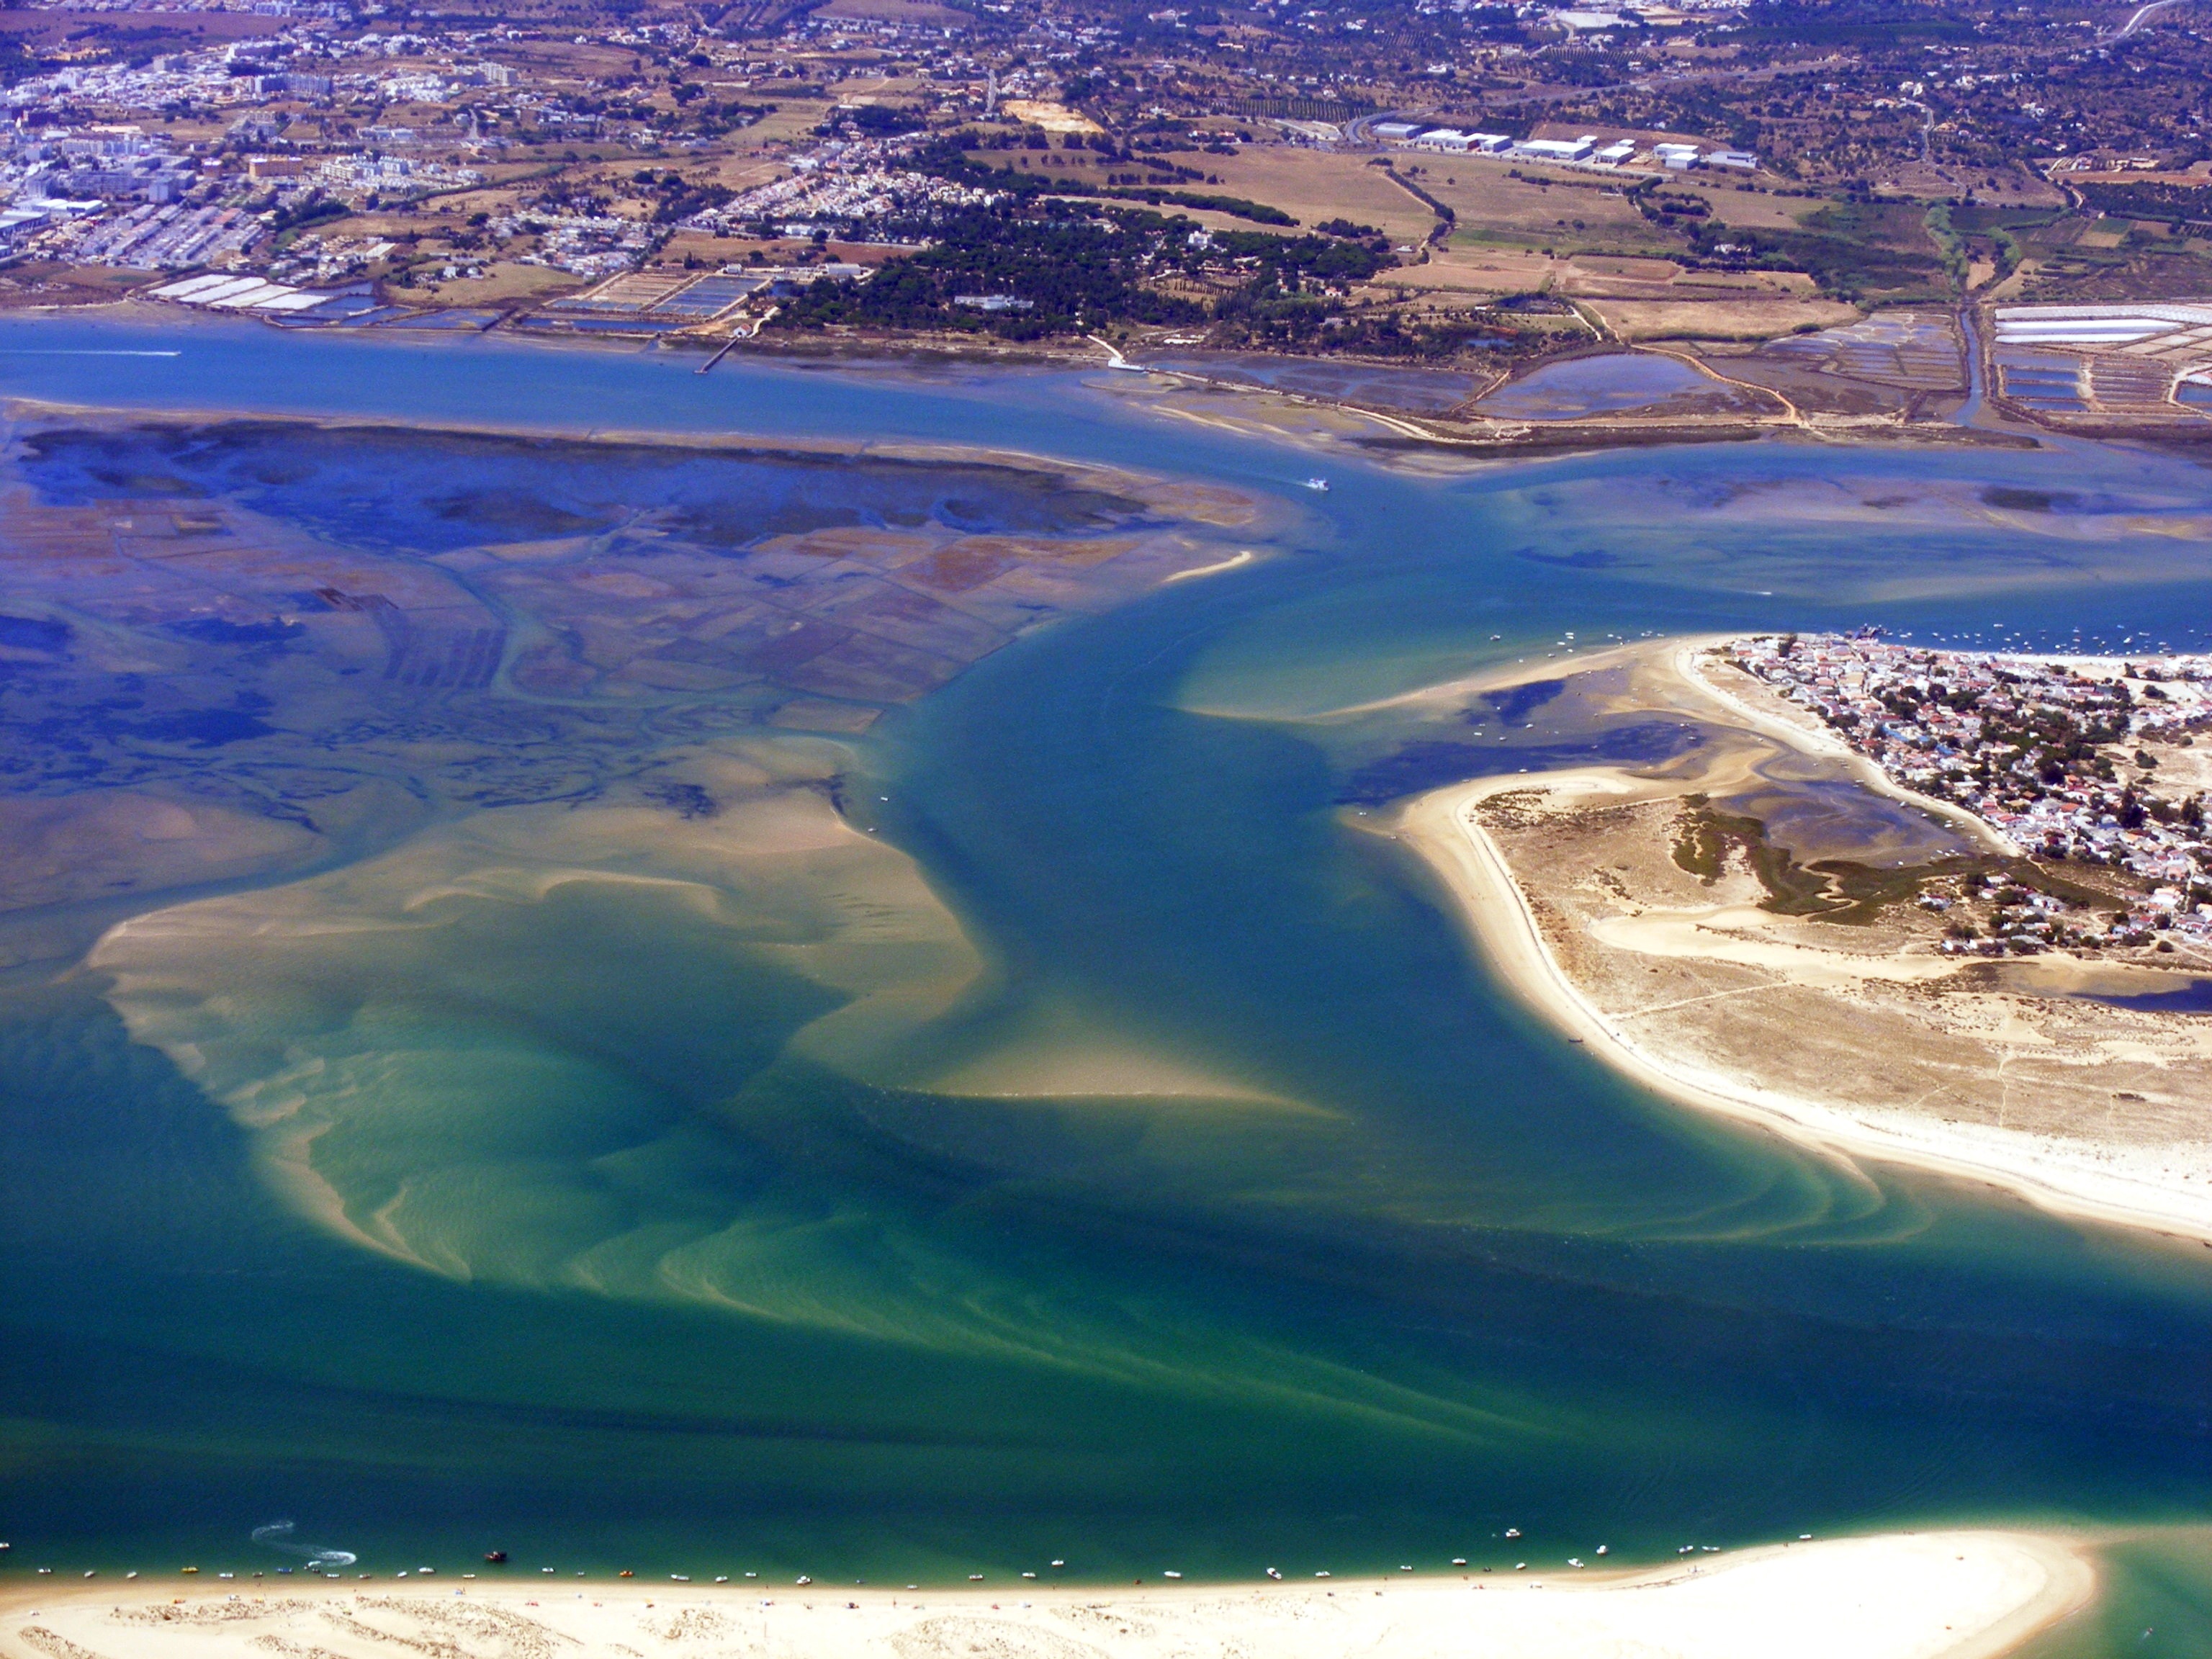
sea, coast, water, sand, ocean, ground, wave, plane, blue, arctic, cape, landform, arctic ocean, natural environment, geographical feature, wind wave